2023 Minnesota Golden Gophers football team

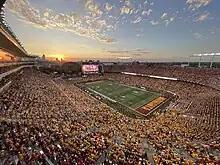
Sunset over a sold-out Huntington Bank Stadium for the season opener.

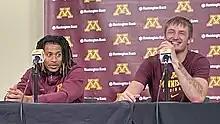
WR Daniel Jackson and QB Athan Kaliakmanis talk about Jackson's game-tying, toe-dragging touchdown catch in the 4th Quarter against Nebraska.

Despite the loss giving them an overall 5–7 record, the Golden Gophers would head to a bowl game due to their Academic Progress Rate.